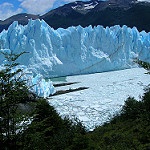
Label: glacier